Knanaya

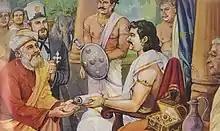
Thomas of Cana Received by Cheraman Perumal

Elements of Thomas of Cana's arrival feature in ancient songs as well as the Thomas of Cana copper plates awarded to his followers by a local Hindu ruler. These plates granted Thomas' followers 72 social, economic, and religious rights from Cheraman Perumal, the Chera king. The plates were present in Kerala during the time of the Portuguese colonization in the early 17th century, but were lost during Portuguese rule. Archbishop Francis Ros notes in his 1604 account "M.S. ADD 9853" that the plates were taken to Portugal by the Franciscan Order. The Knanaya invoke the plates as evidence of their descent from Thomas of Cana's mission.